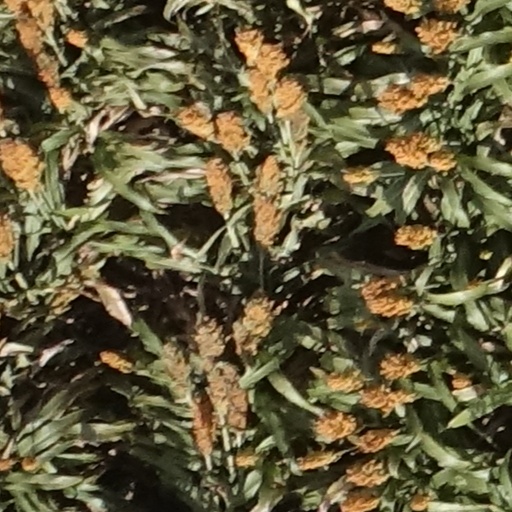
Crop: sorghum